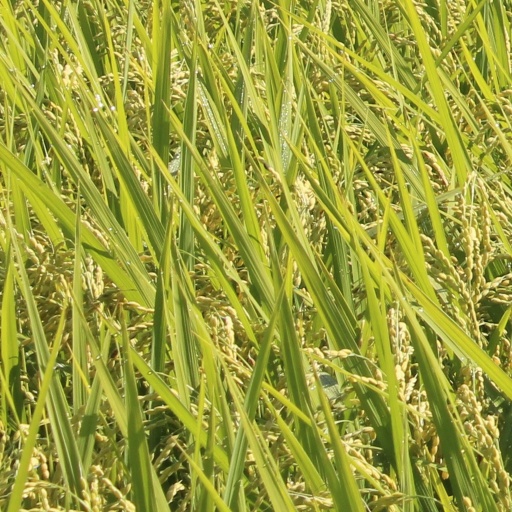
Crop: rice